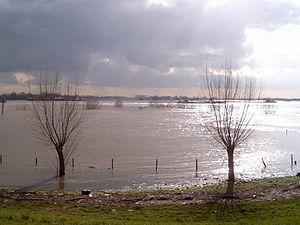
Le Waal ou en français : le Wahal ou Vahal est une rivière néerlandaise qui fait partie du delta du Rhin. Le bras principal du Rhin se sépare en deux près de Pannerden.